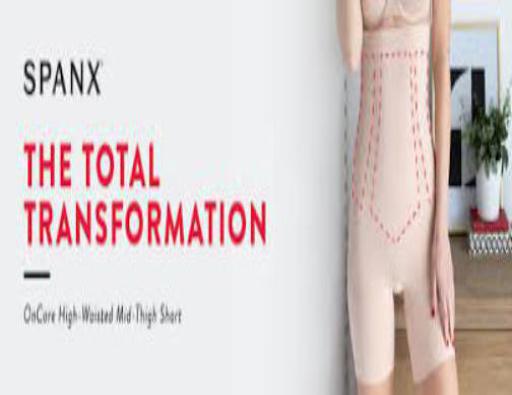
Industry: Clothes